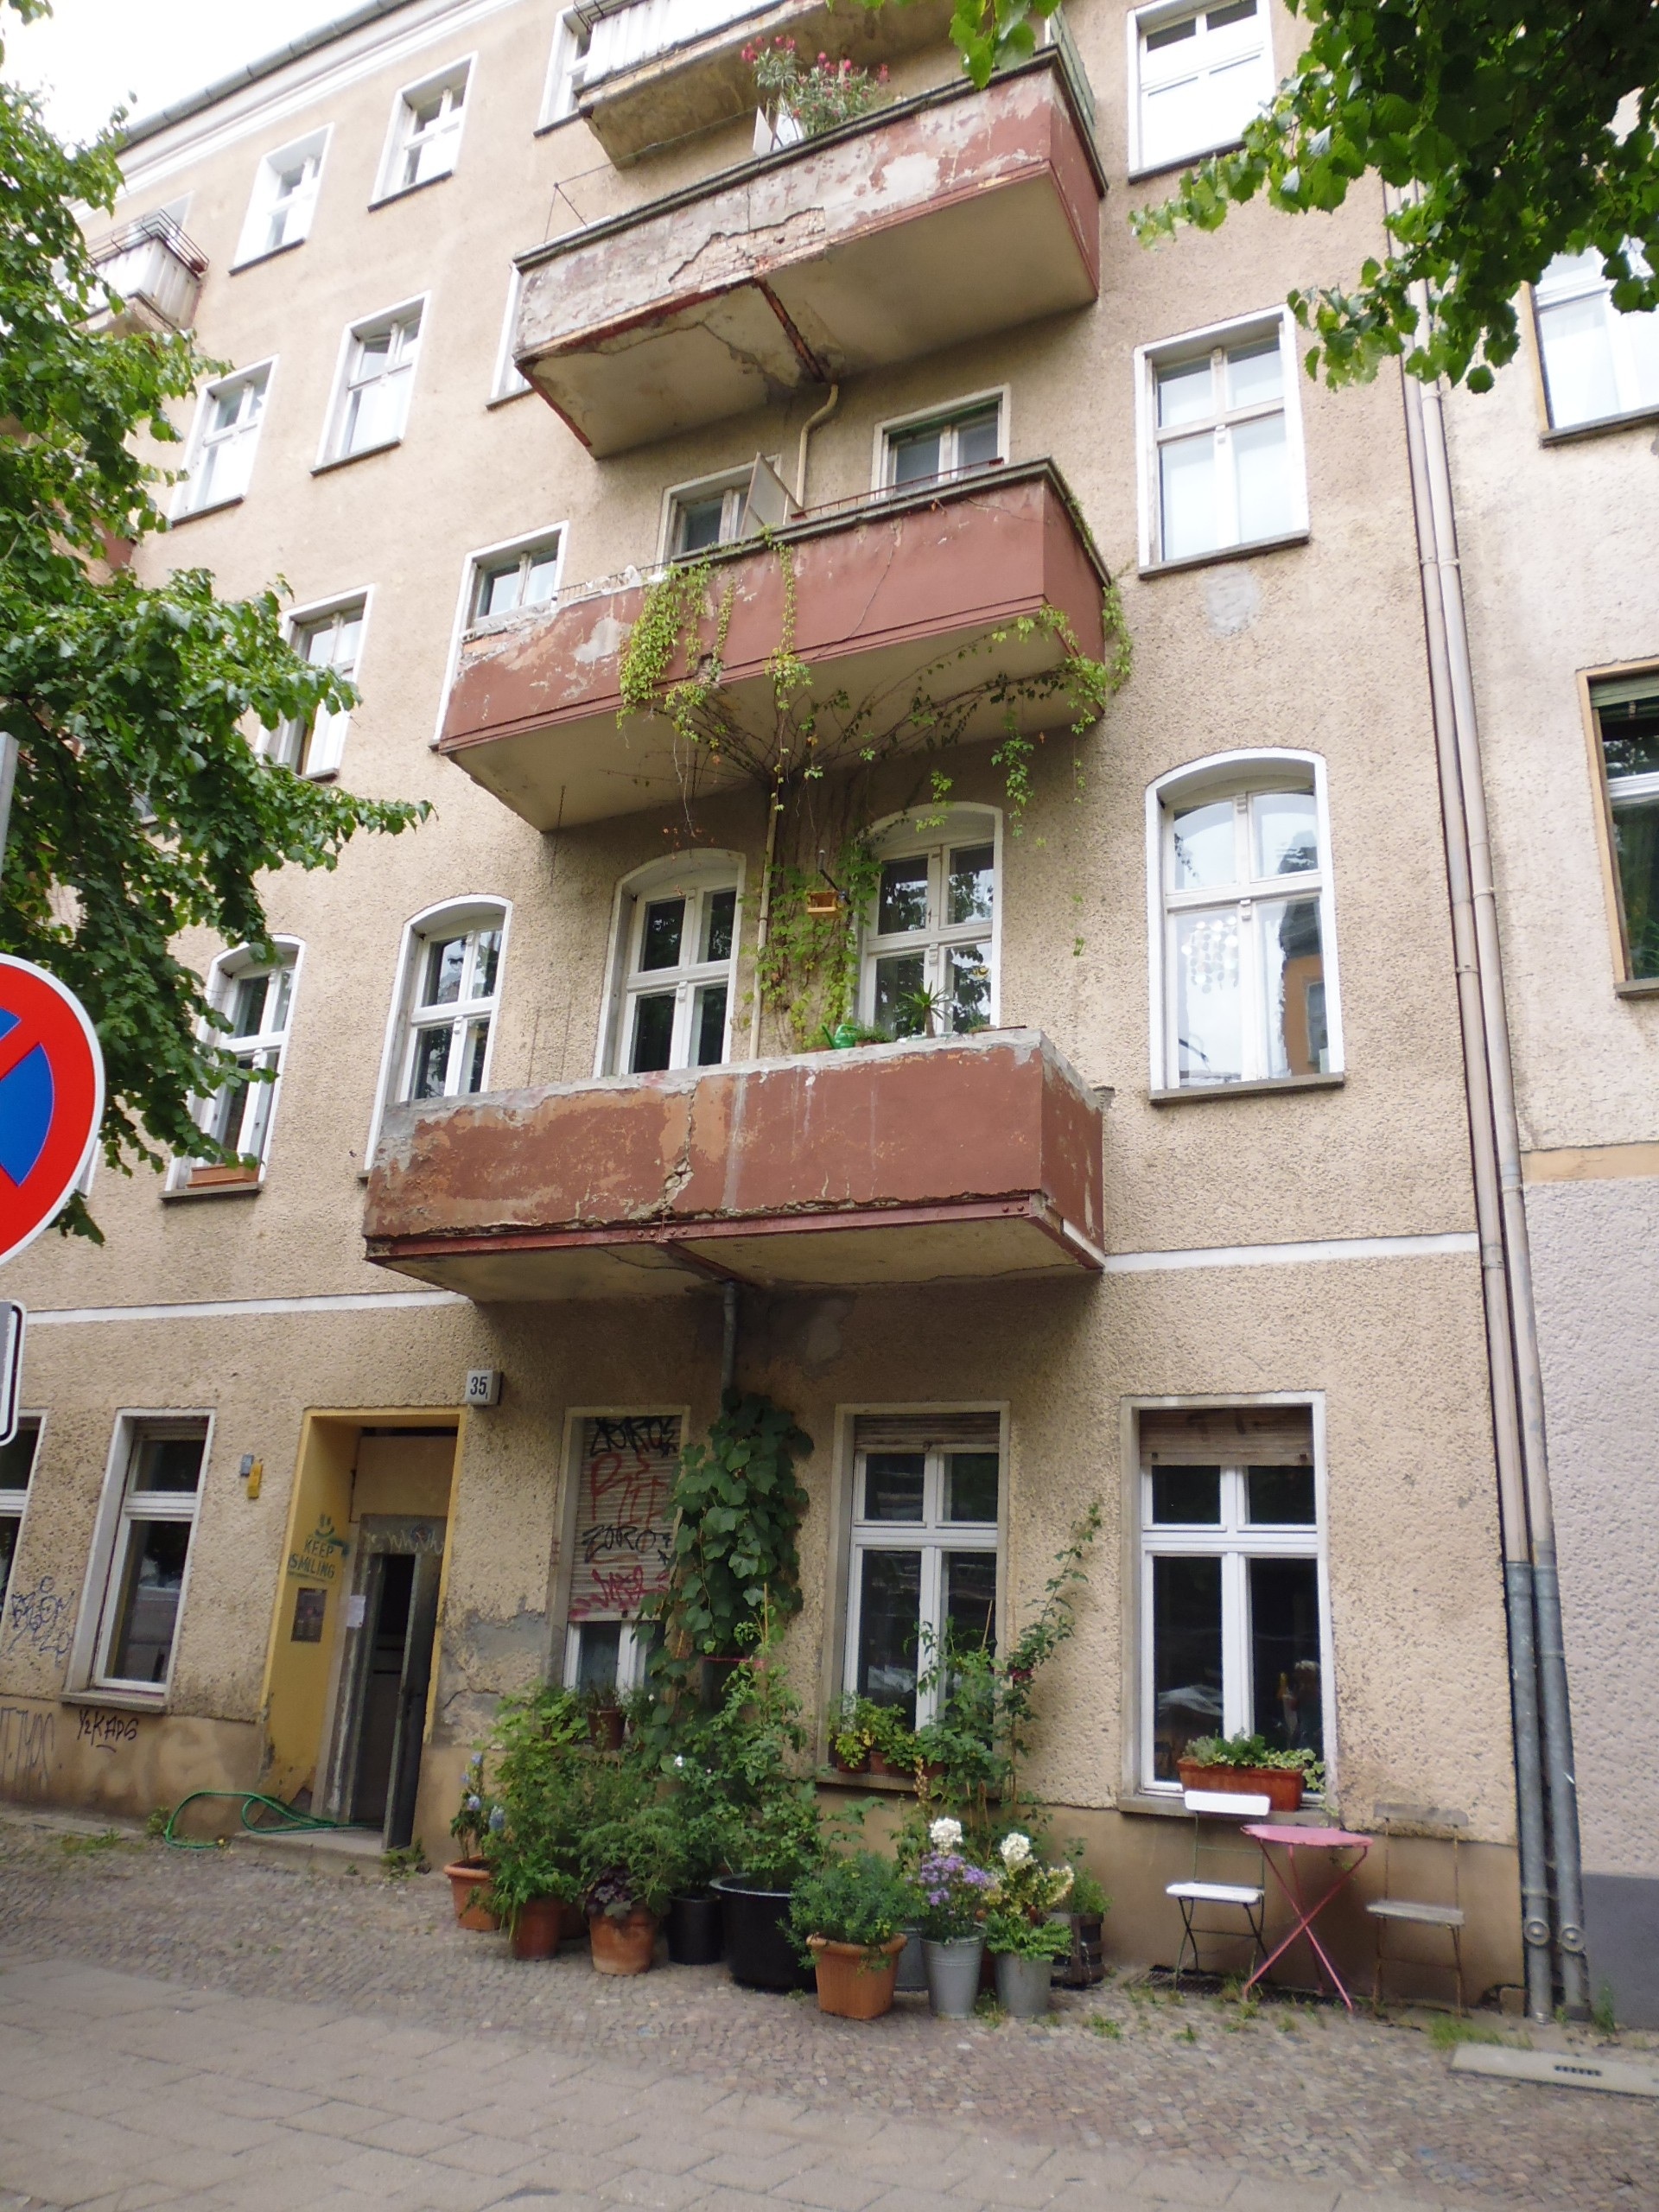
villa, house, building, home, village, cottage, facade, property, apartment, estate, condominium, neighbourhood, real estate, residential area